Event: Hurricane Matthew
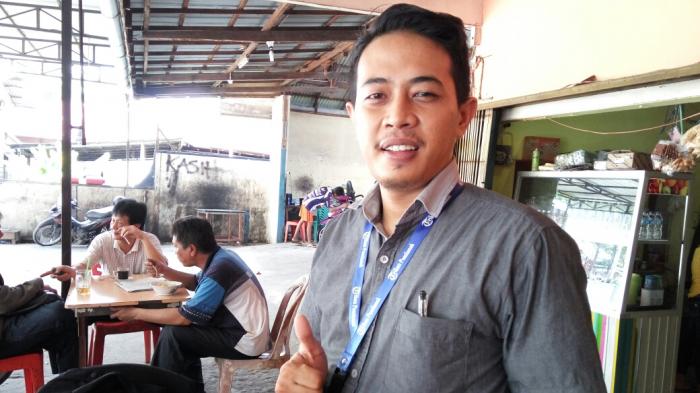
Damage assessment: no_damage